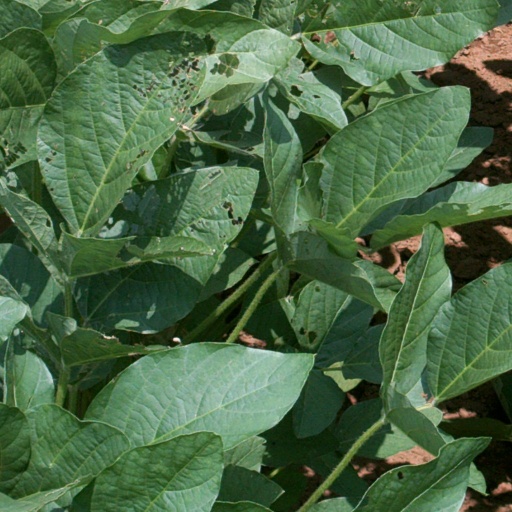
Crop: soybean